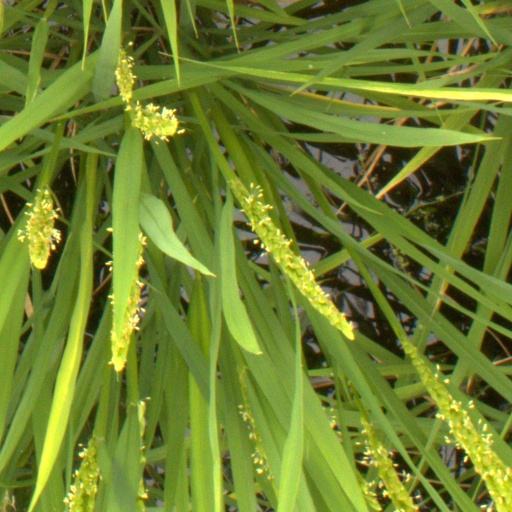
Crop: rice